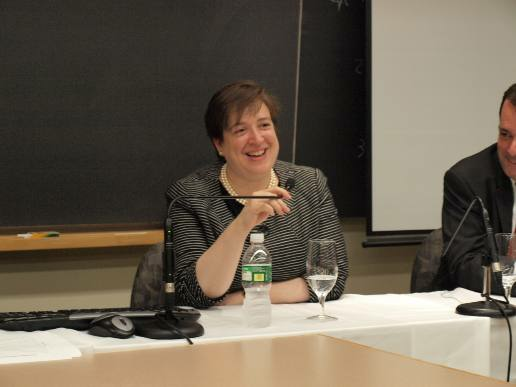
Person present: Yes